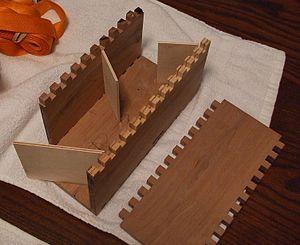
Une tour à dés est un objet utilisé par les joueurs pour lancer les dés de manière équitable. Les dés sont lâchés au sommet de la tour et rebondissent sur diverses plates-formes cachées à l'intérieur avant de sortir sur la surface de jeu. Les tours à dés éliminent certaines méthodes de triche qui peuvent être utilisées pour lancer les dés à la main. Il existe de nombreuses formes de tours et leur construction aussi bien que leur conception varient.